Unmanned underwater vehicle

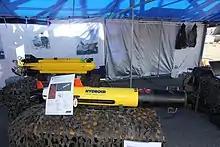
AUV REMUS (front) and Seafox (rear)

The US Navy began using UUVs in the 1990s to detect and disable underwater mines. UUVs were used by the US Navy during the Iraq War in the 2010s to remove mines around Umm Qasr, a port in southern Iraq.